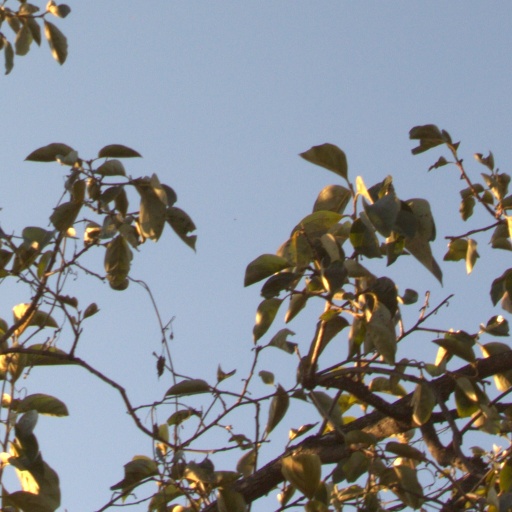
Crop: grape